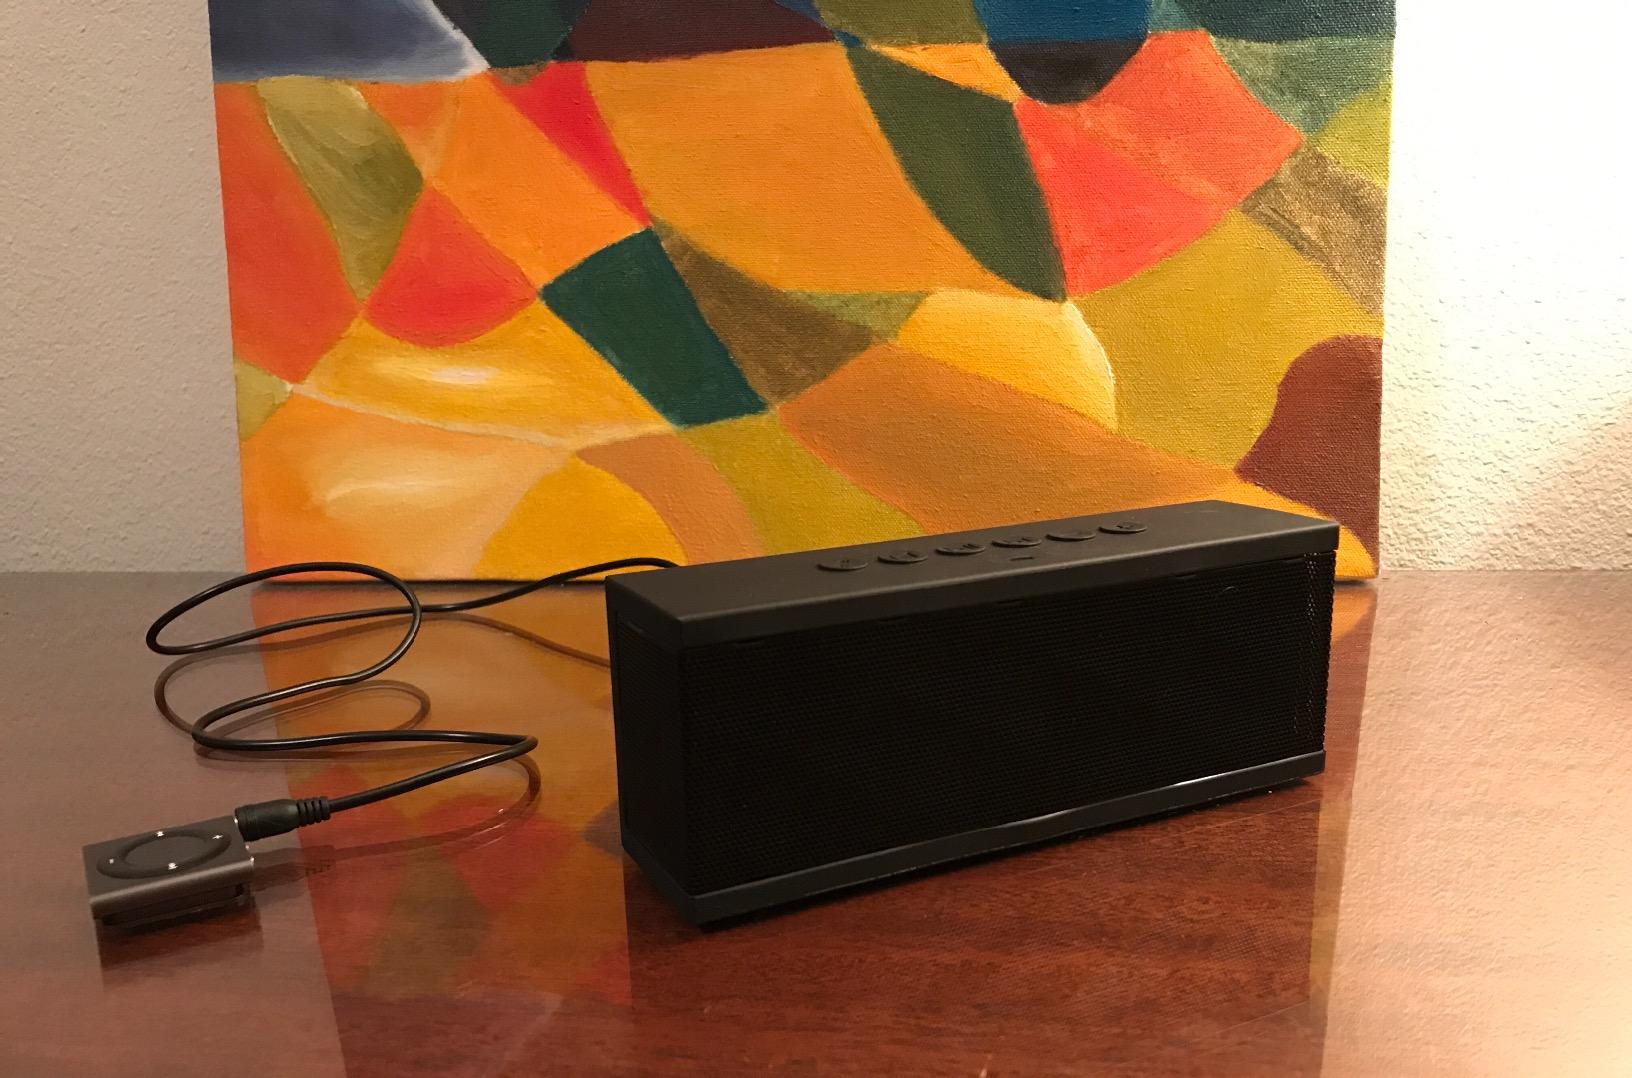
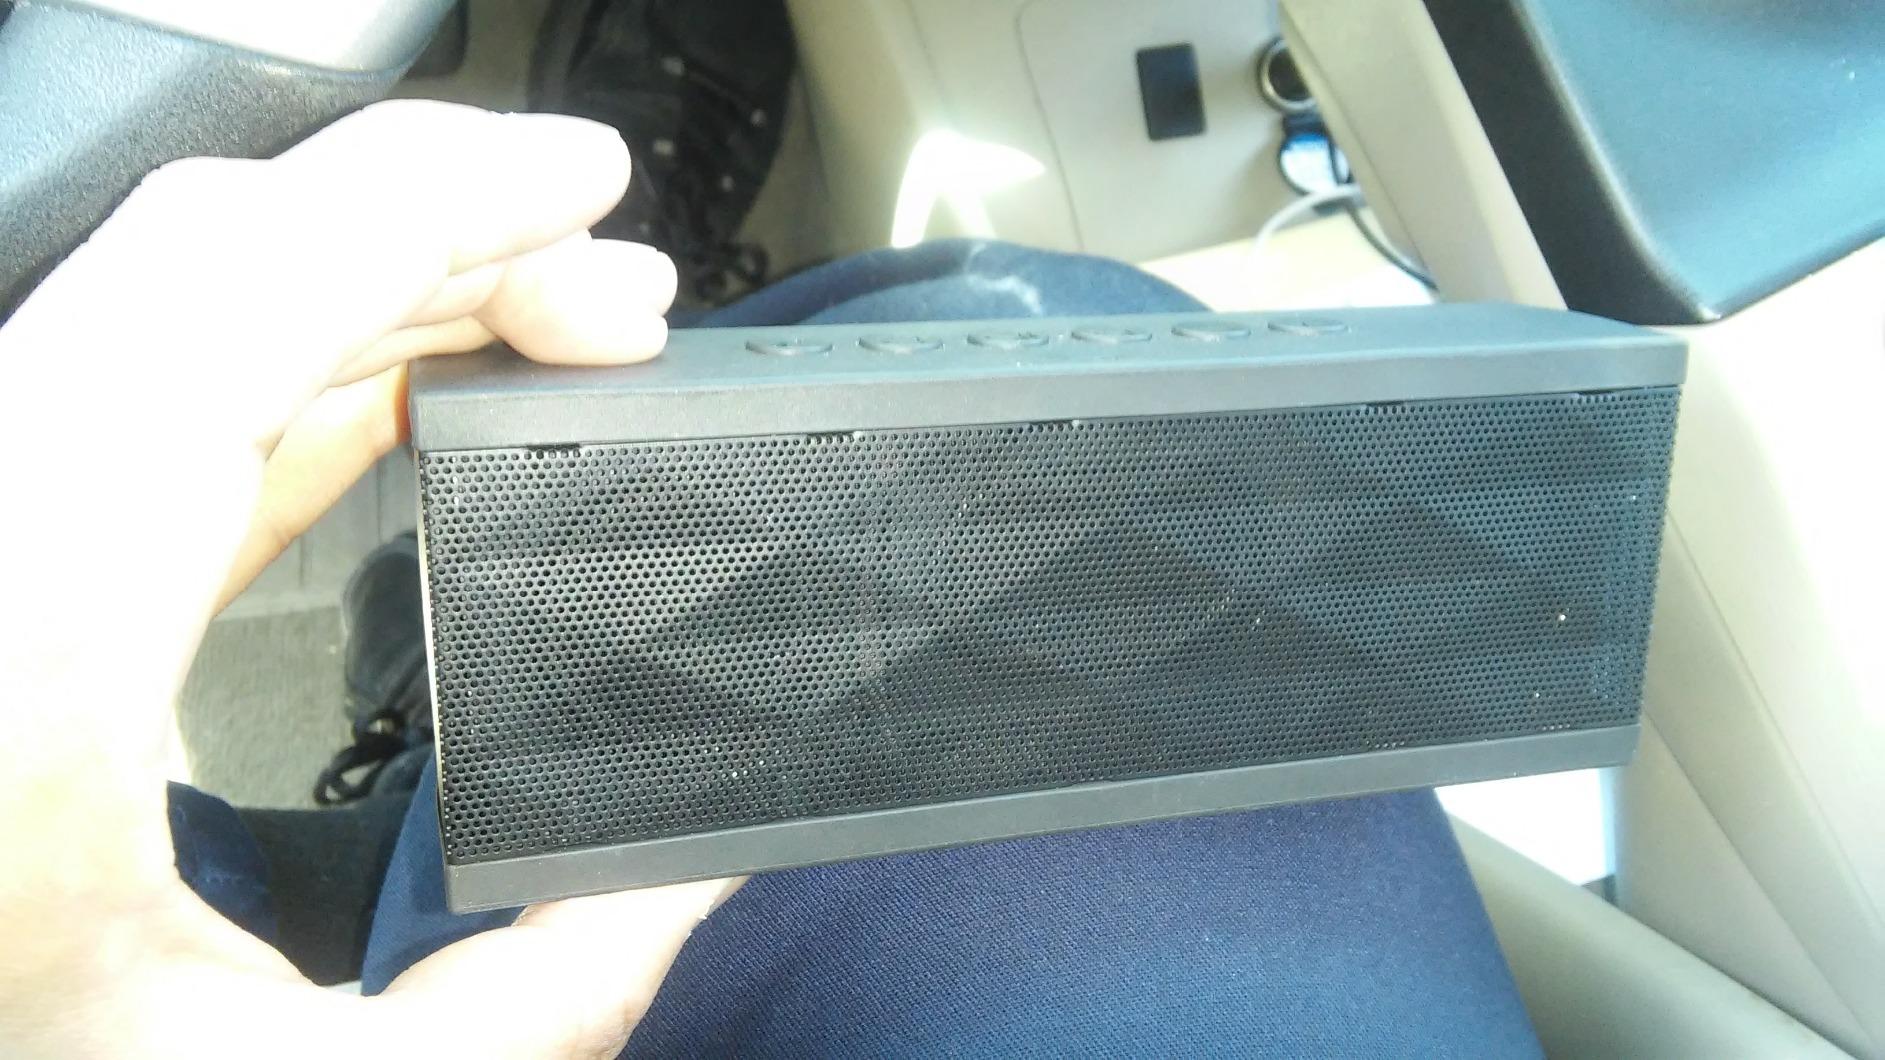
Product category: speaker
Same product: yes